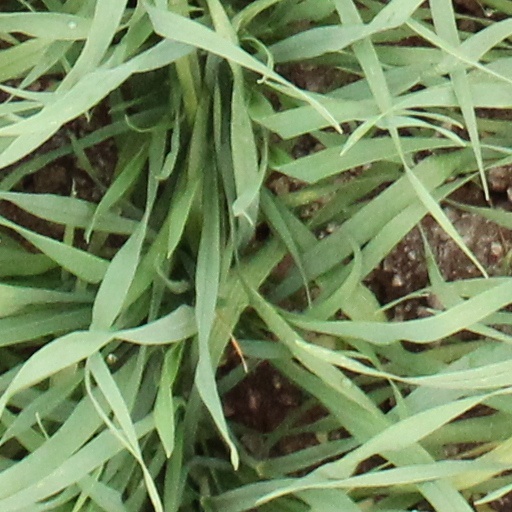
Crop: wheat